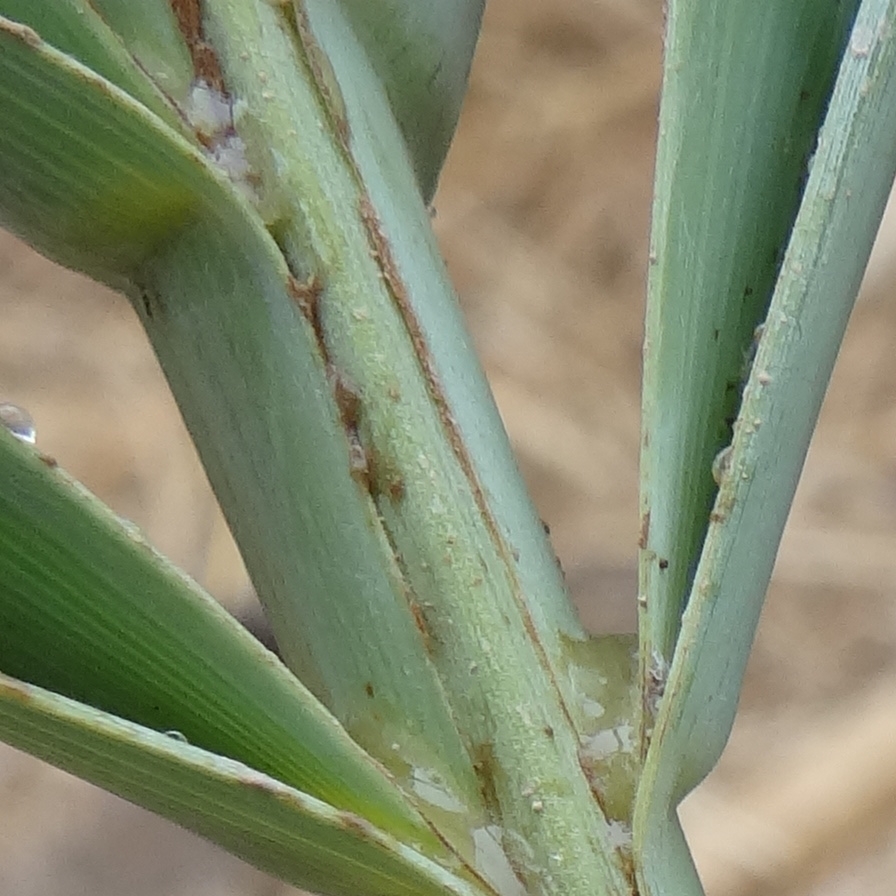
Label: Honey